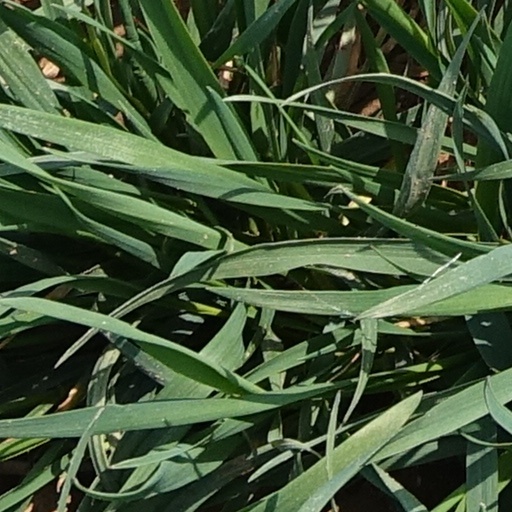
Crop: wheat